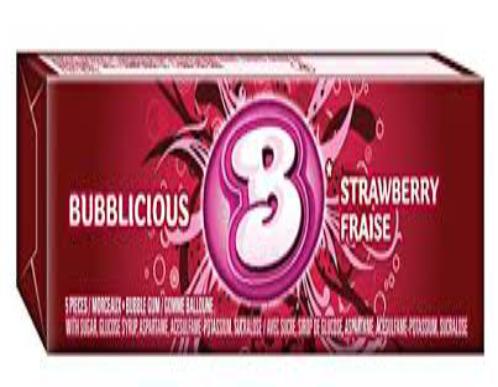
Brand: Bubblicious
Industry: Food